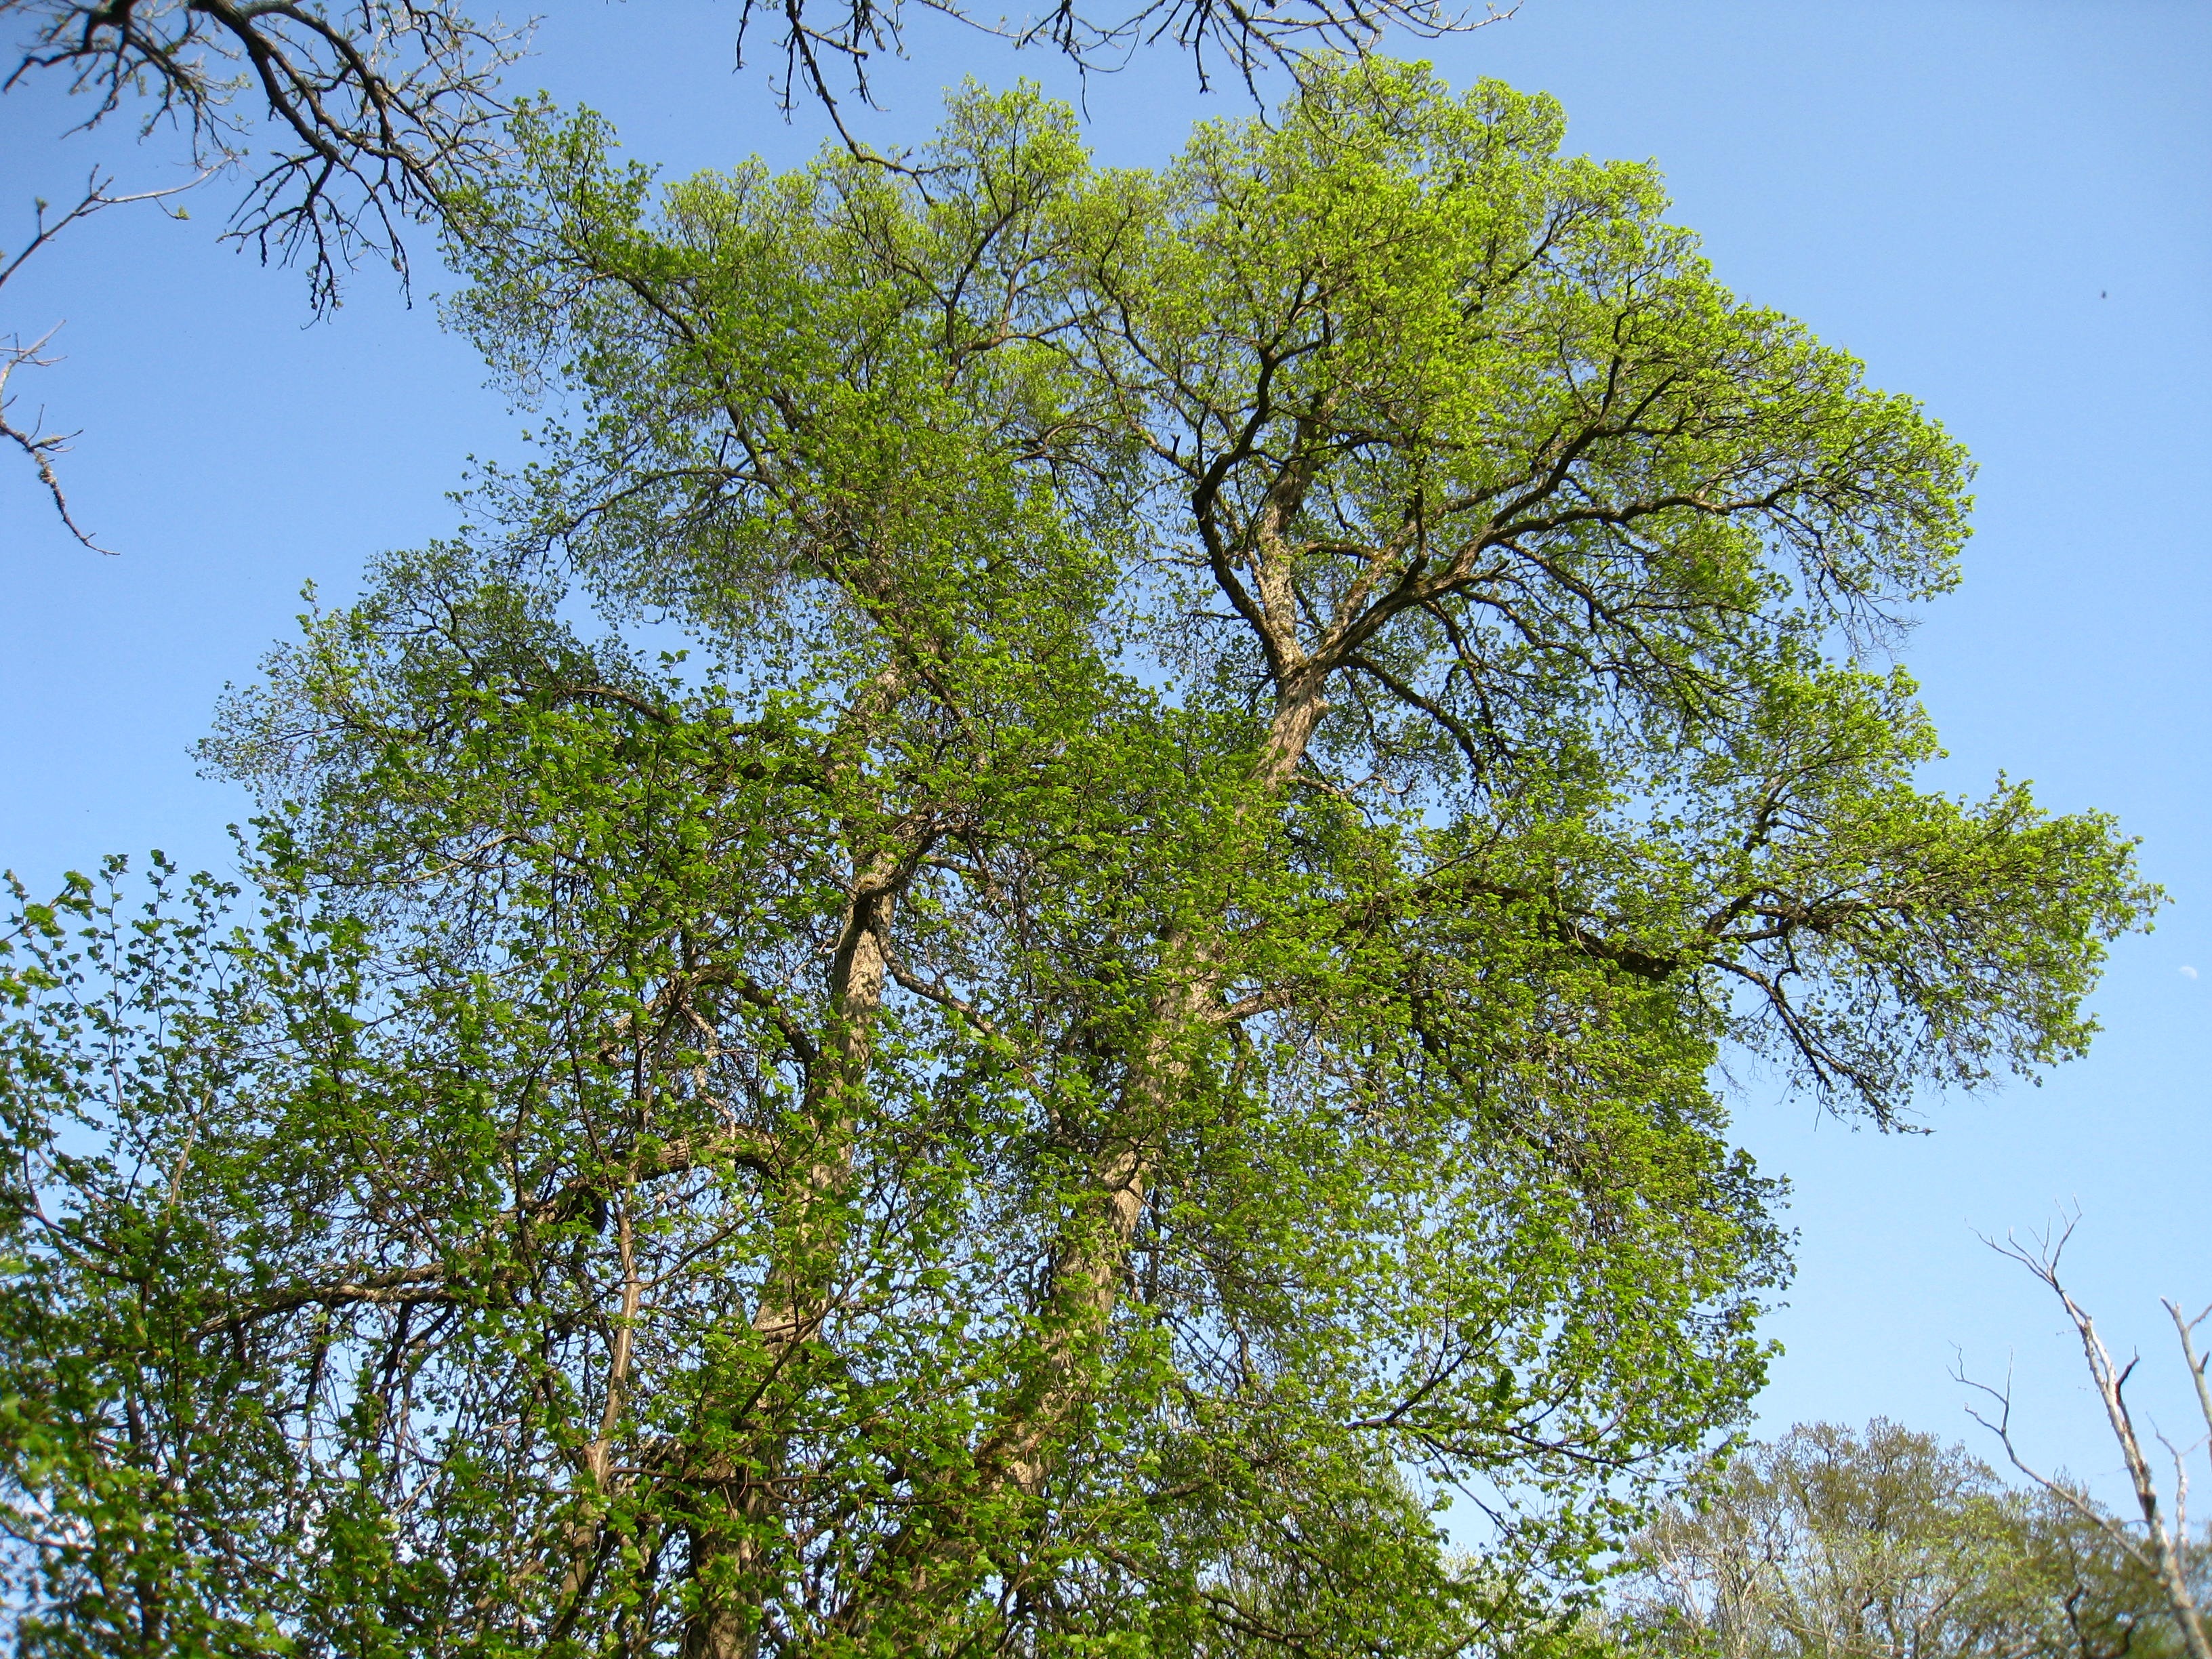
tree, forest, branch, plant, sky, leaf, spring, green, birch, botany, blue, greenery, deciduous, oak, grove, woodland, ecosystem, sky blue, flowering plant, woody plant, land plant, plane tree family